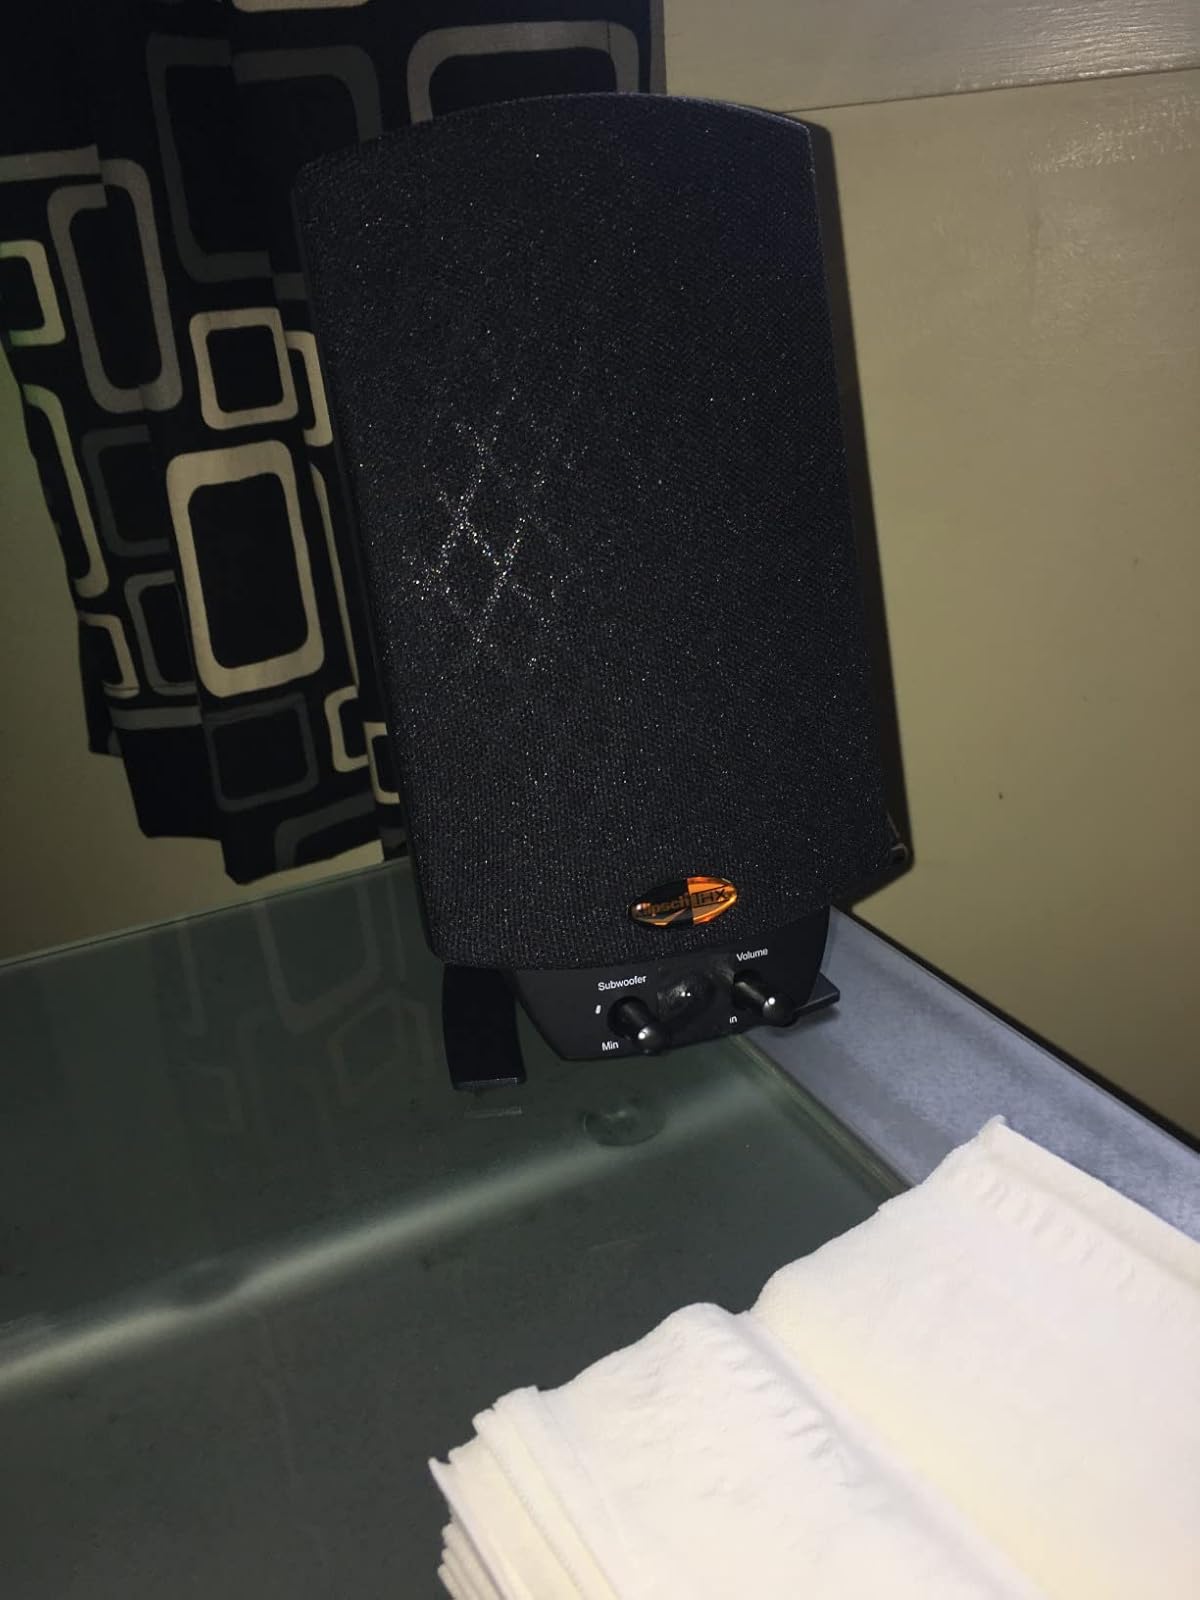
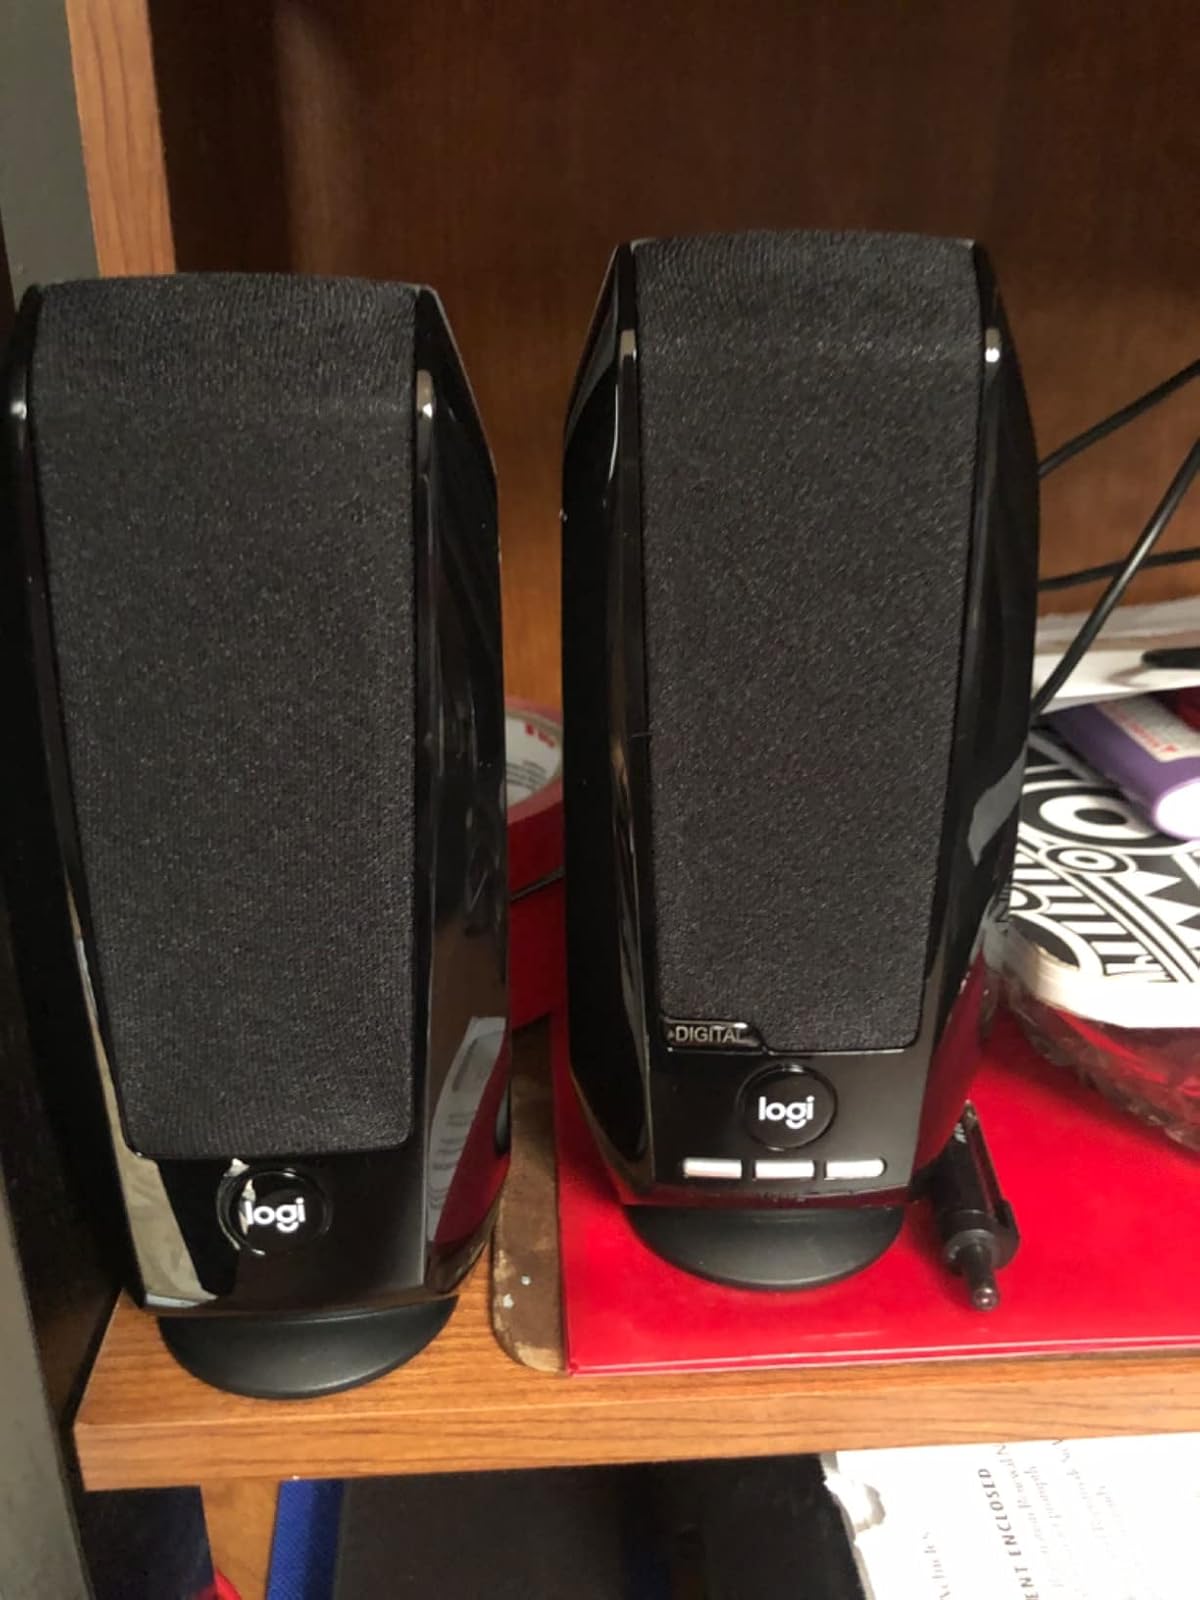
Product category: speaker
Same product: no